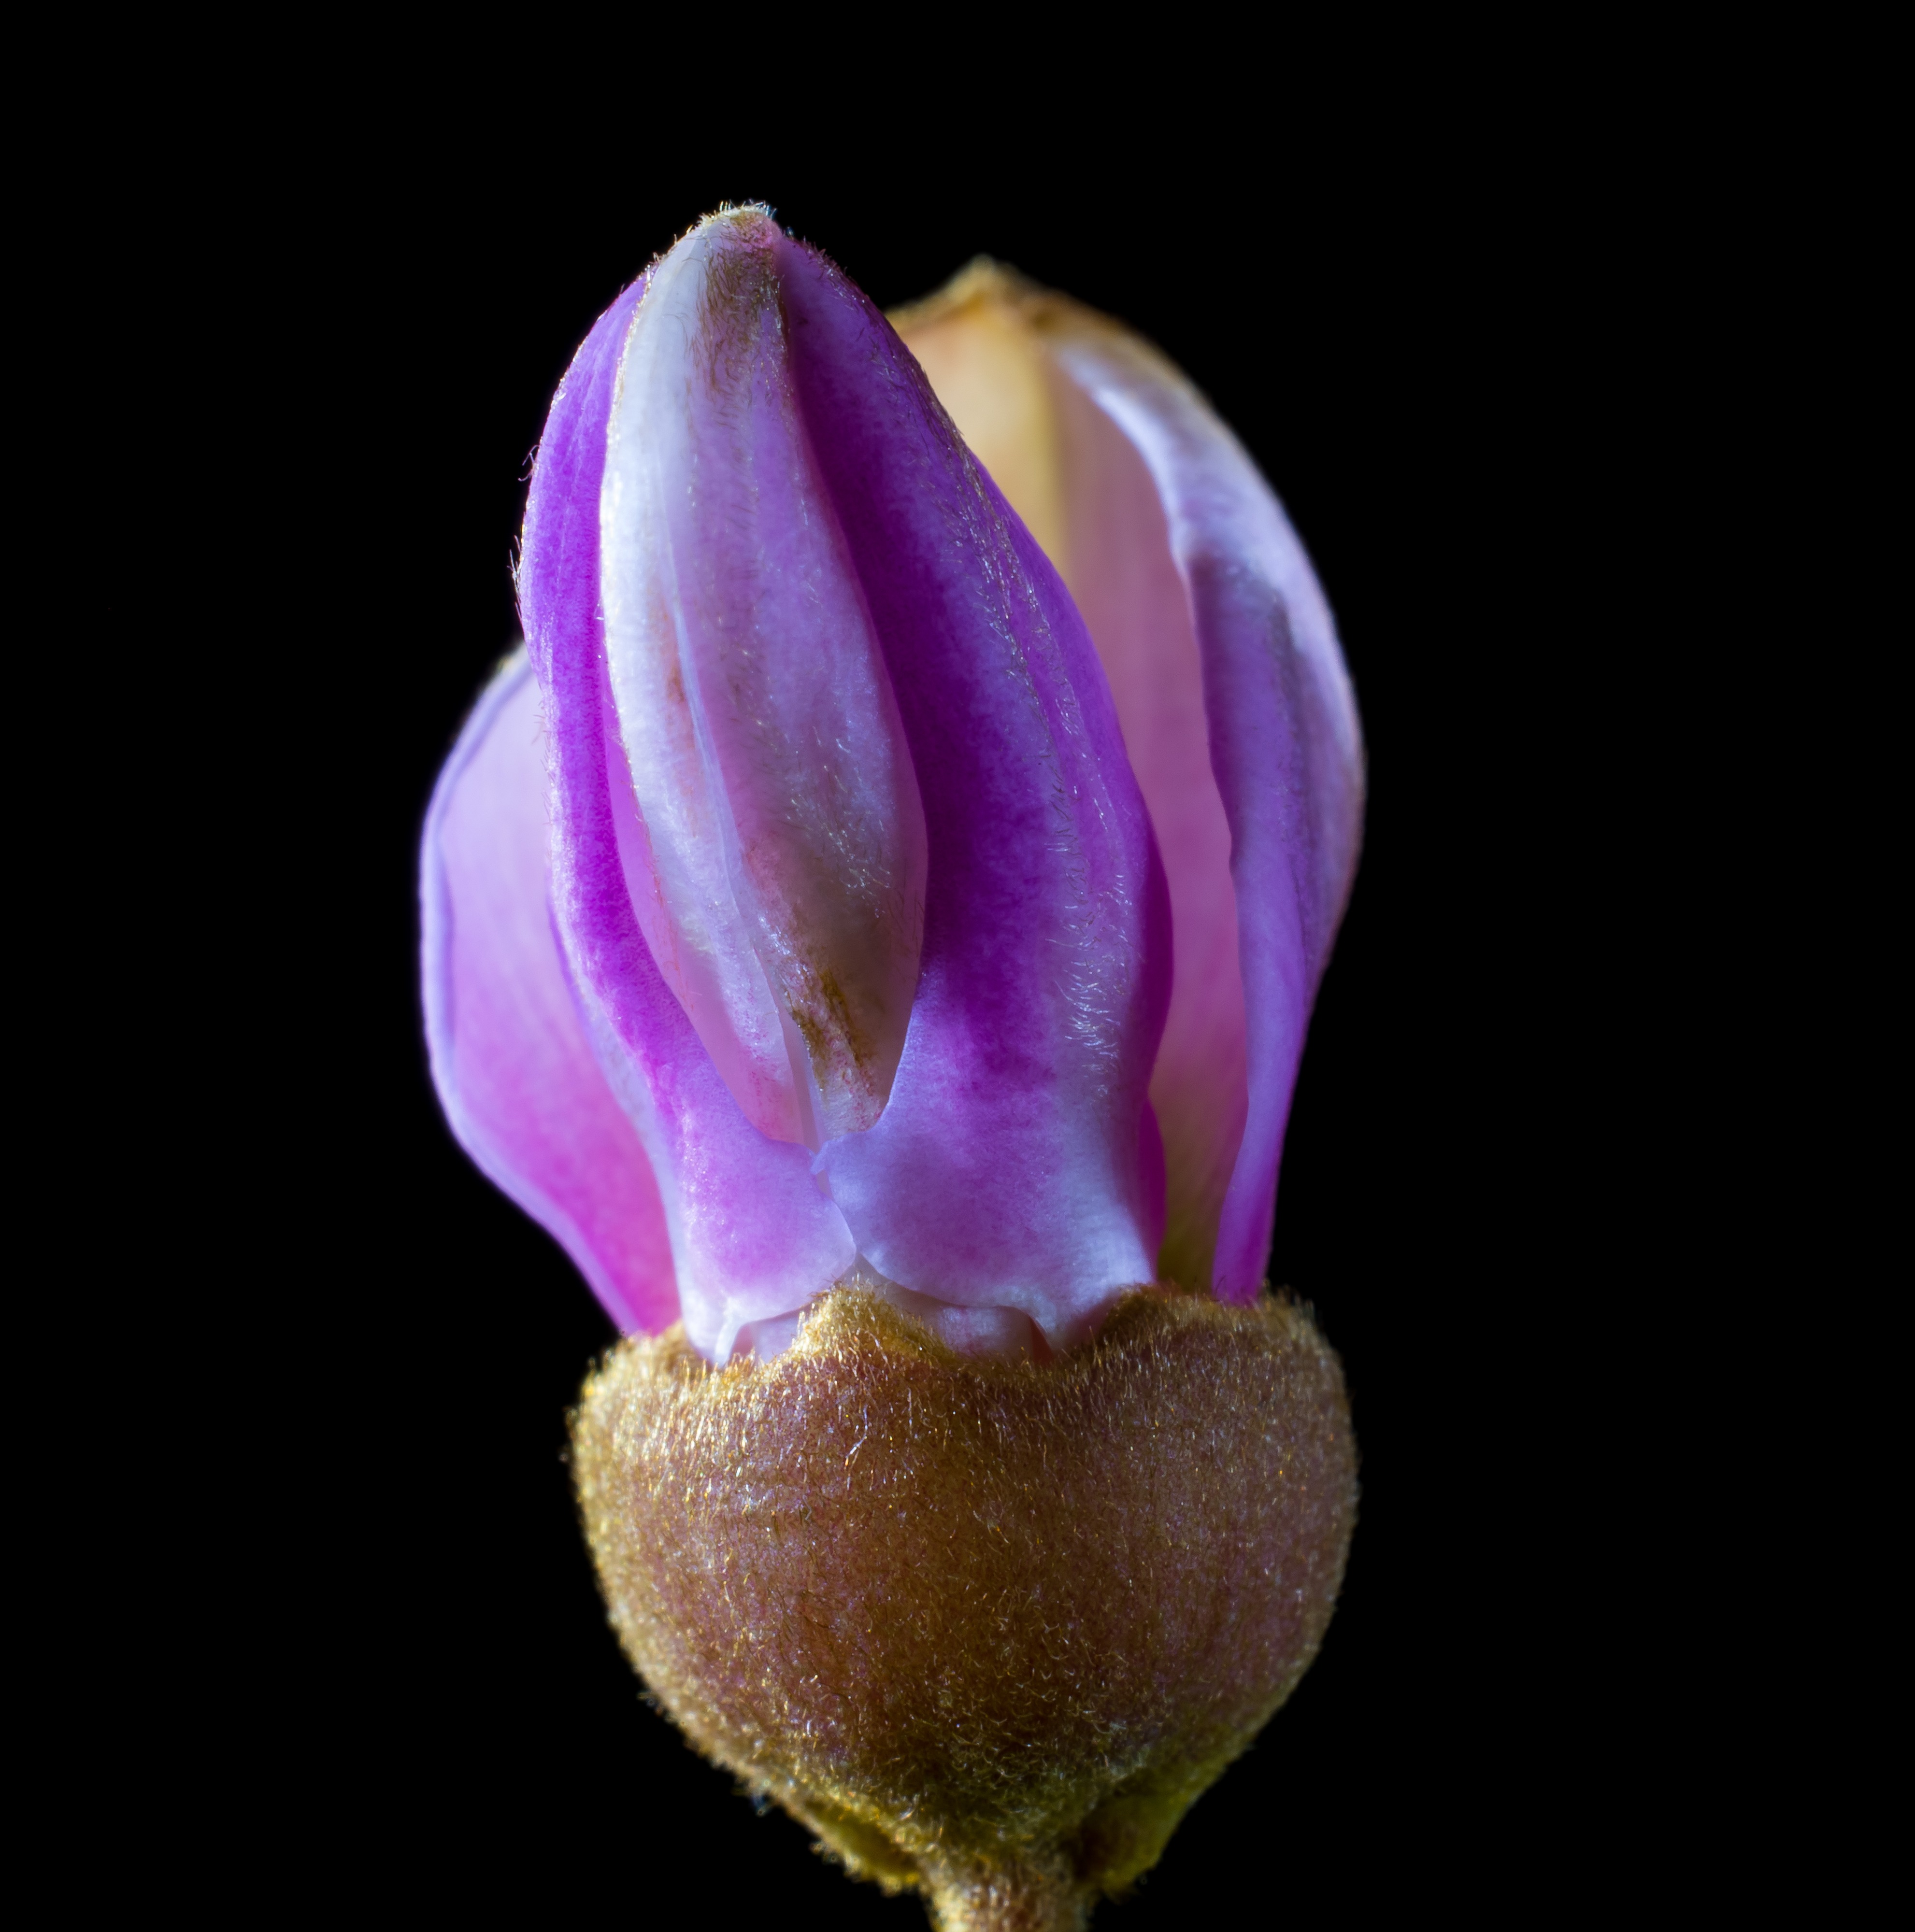
blossom, plant, flower, purple, petal, bloom, flora, organ, bud, macro photography, flowering plant, small flower, plant stem, land plant, tie flower